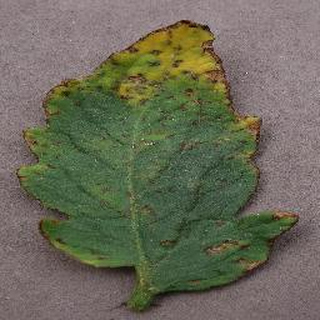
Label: tomato_bacterial_spot